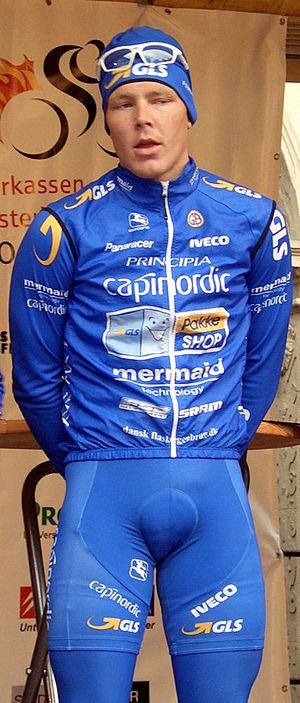
Christofer Stevenson, né le 25 avril 1982 à Göteborg, est un coureur cycliste professionnel suédois.